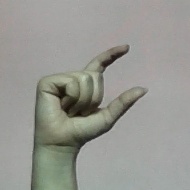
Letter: dal